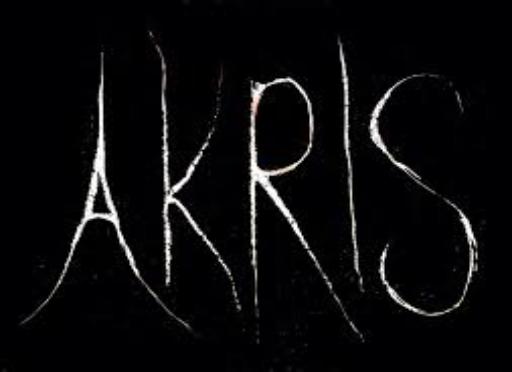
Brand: Akris
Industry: Clothes